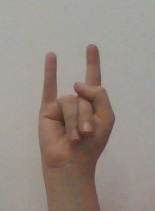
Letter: la